Clara Bow

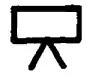
A cattle brand from Clara Bow's & Rex Bell's Nevada ranch

Bow remembered: "All this time I was 'running wild', I guess, in the sense of trying to have a good time ... maybe this was a good thing, because I suppose a lot of that excitement, that joy of life, got onto the screen." In 1925, Bow appeared in 14 productions: six for her contract owner, Preferred Pictures, and eight as an "out-loan". "Motion Picture Classic" magazine wrote in June that "Clara Bow ... shows alarming symptoms of becoming the sensation of the year", and featured her on the cover.